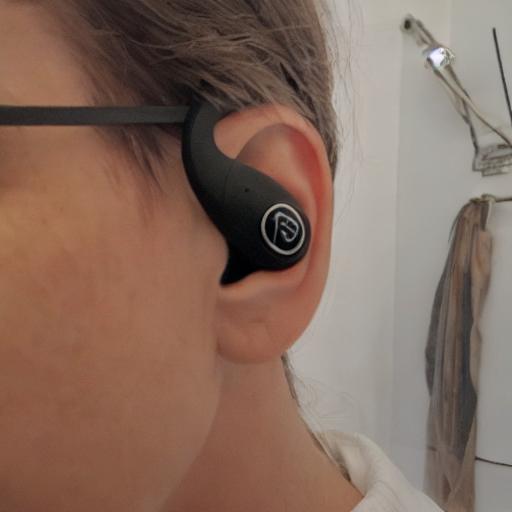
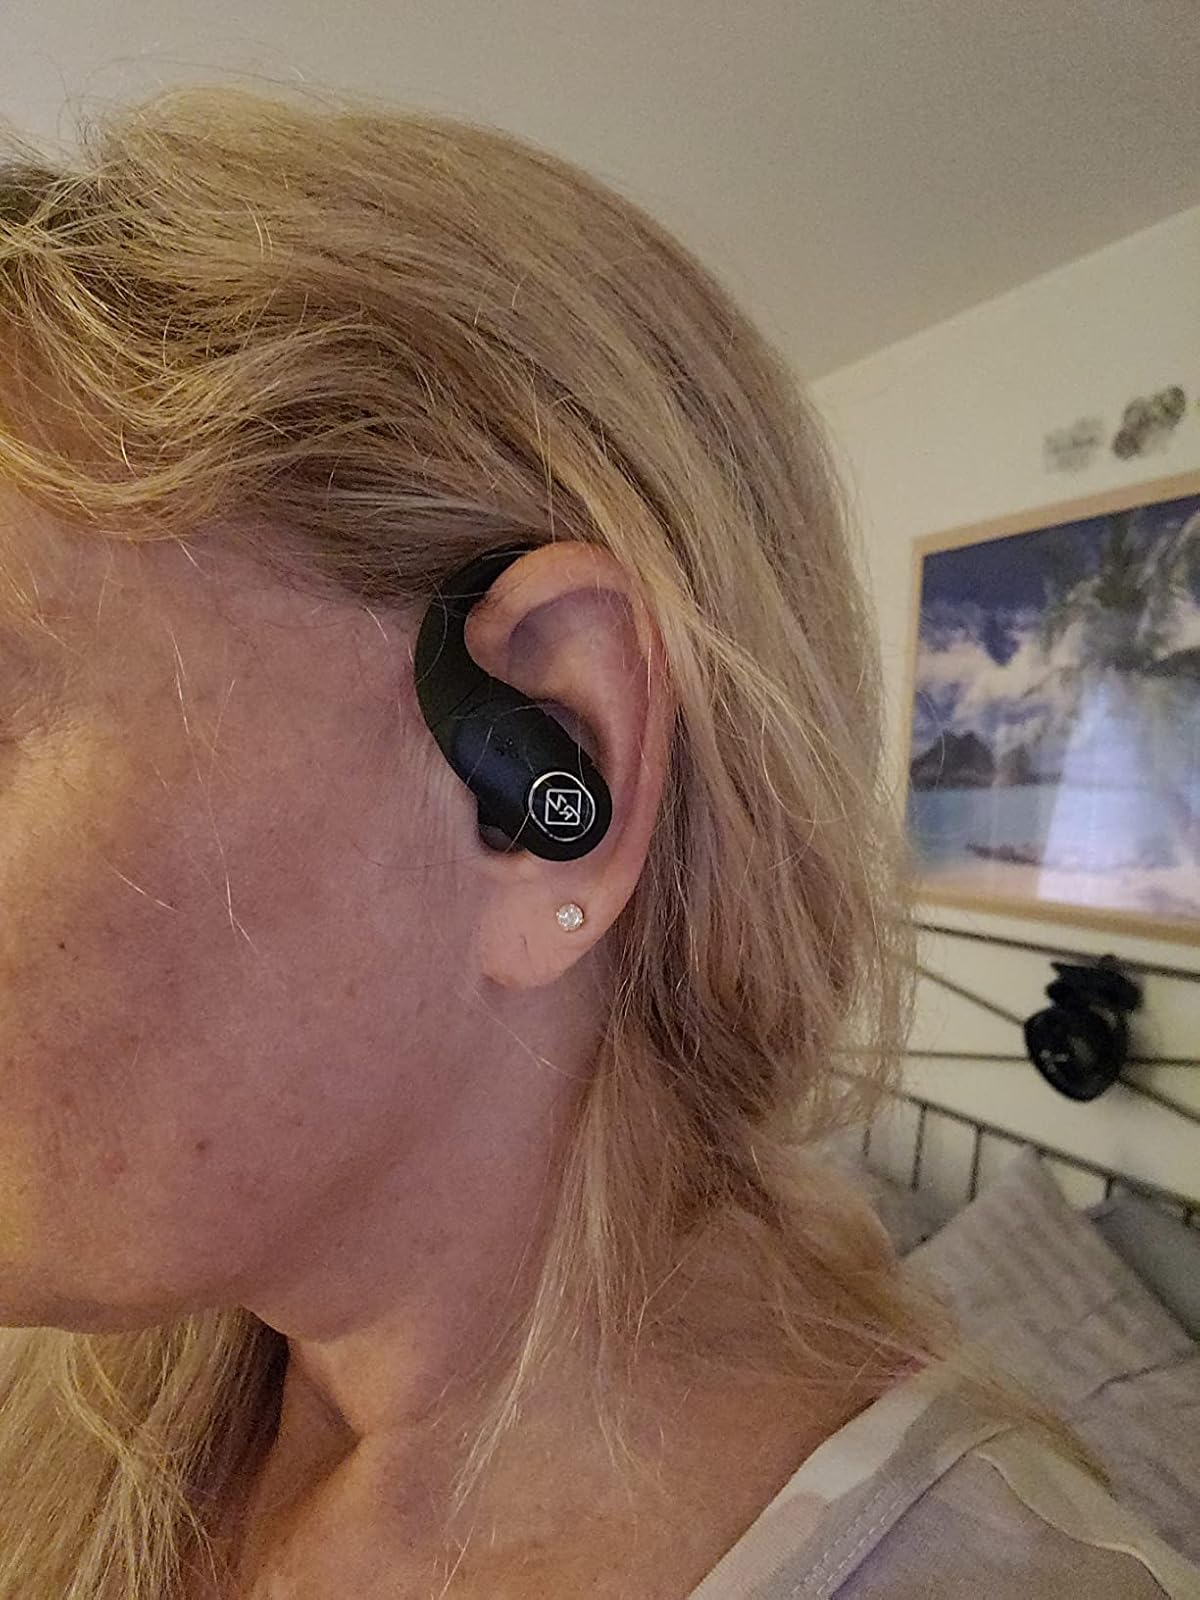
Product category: earbuds
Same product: no